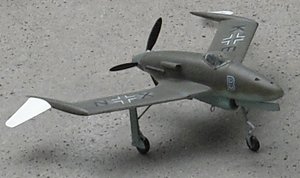
Le Blohm & Voss P 208 était un projet d'avion militaire de la Seconde Guerre mondiale, conçu en Allemagne nazie par Blohm & Voss.